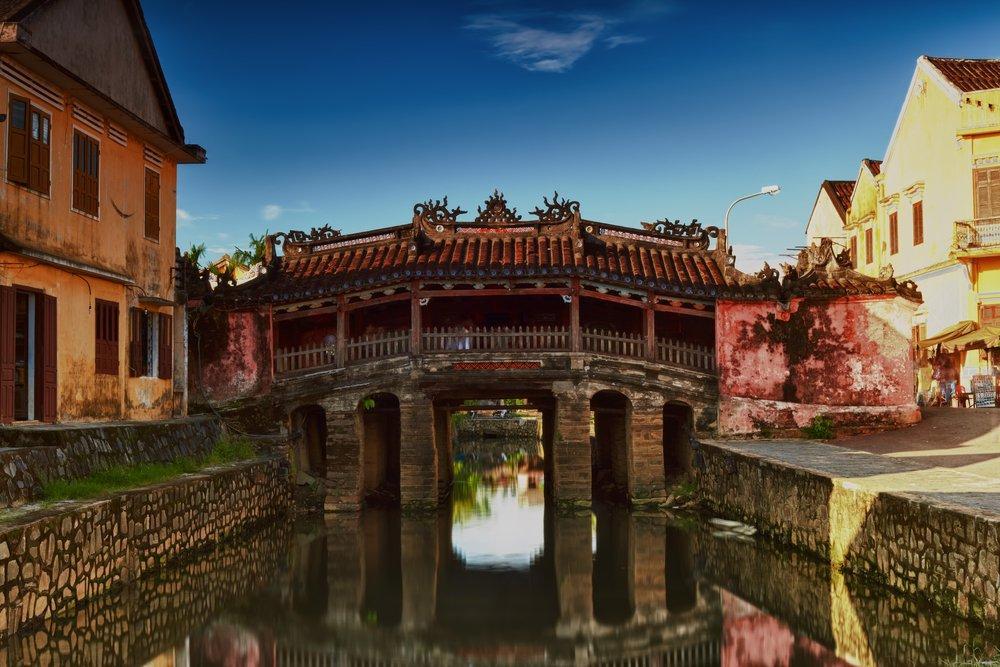
có một cây cầu bắc ngang qua sông xuất hiện ở trong bức hình